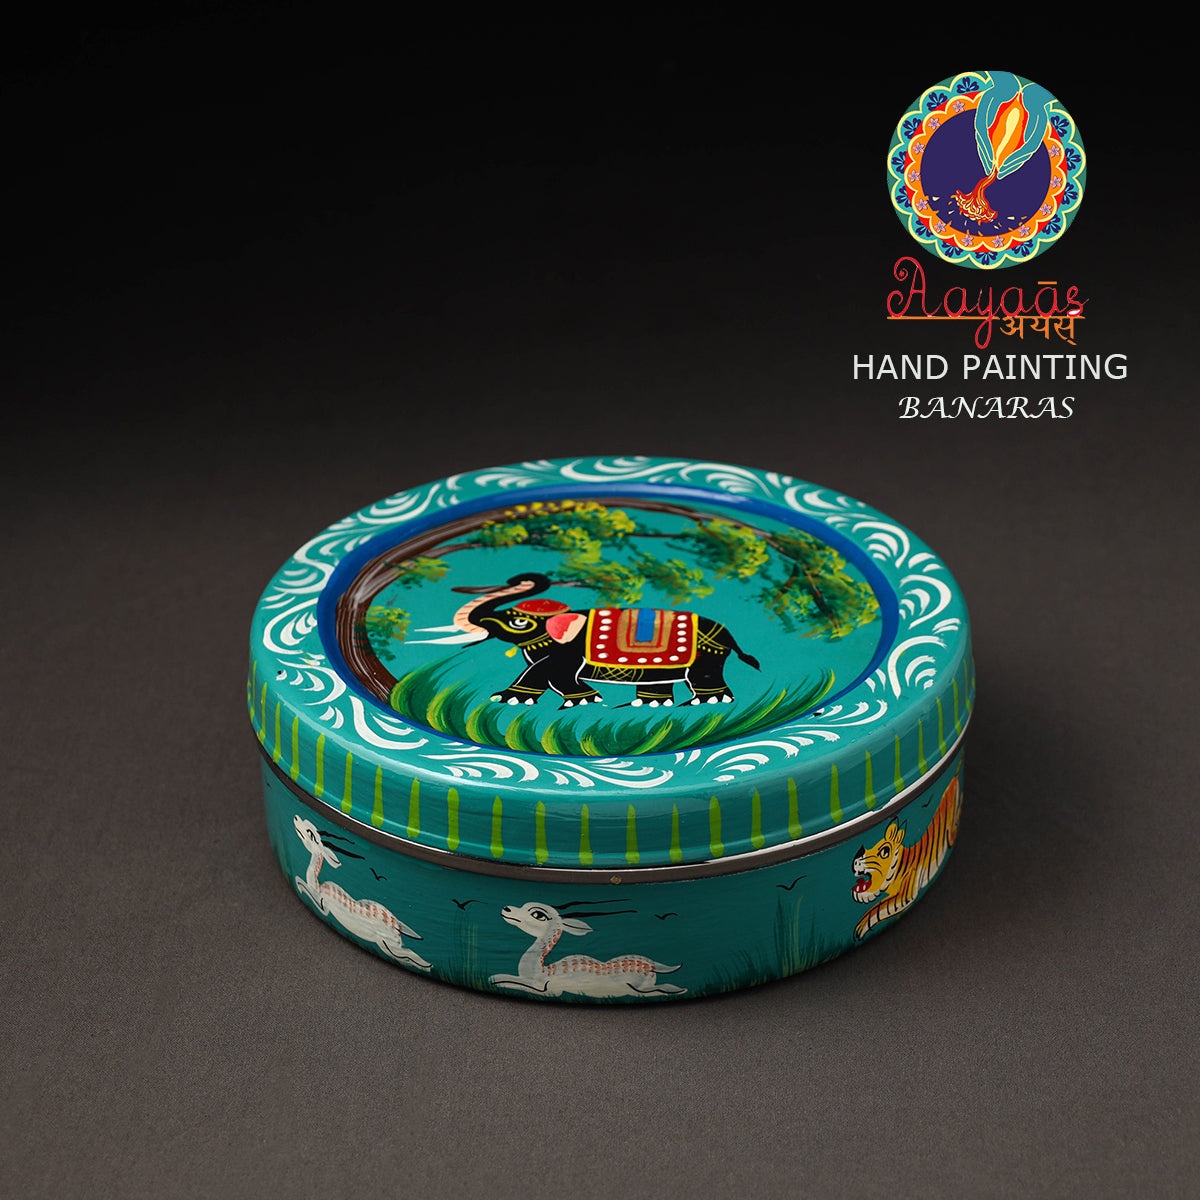
Banaras Handpainted Stainless Steel Roti Box 02
Size Length - 20 cm, Width - 20 cm, Height - 7 cm. Weight 480 grams (approximately). Material Add a touch of banaras craftsmanship to your kitchen with this banaras handpainted stainless steel roti box. Made from durable steel, it features intricate, waterproof, oil-based painting by skilled artisans. Designed to keep rotis fresh and warm, this box combines functionality with artistry, making it a perfect addition to your dining essentials. Care Hand wash gently with dish-washing liquid when required. Colour Slight difference in color from the visible product image is possible. Read more .
Brand: AAYAAS
Category: Home & Garden > Kitchen & Dining > Food Storage